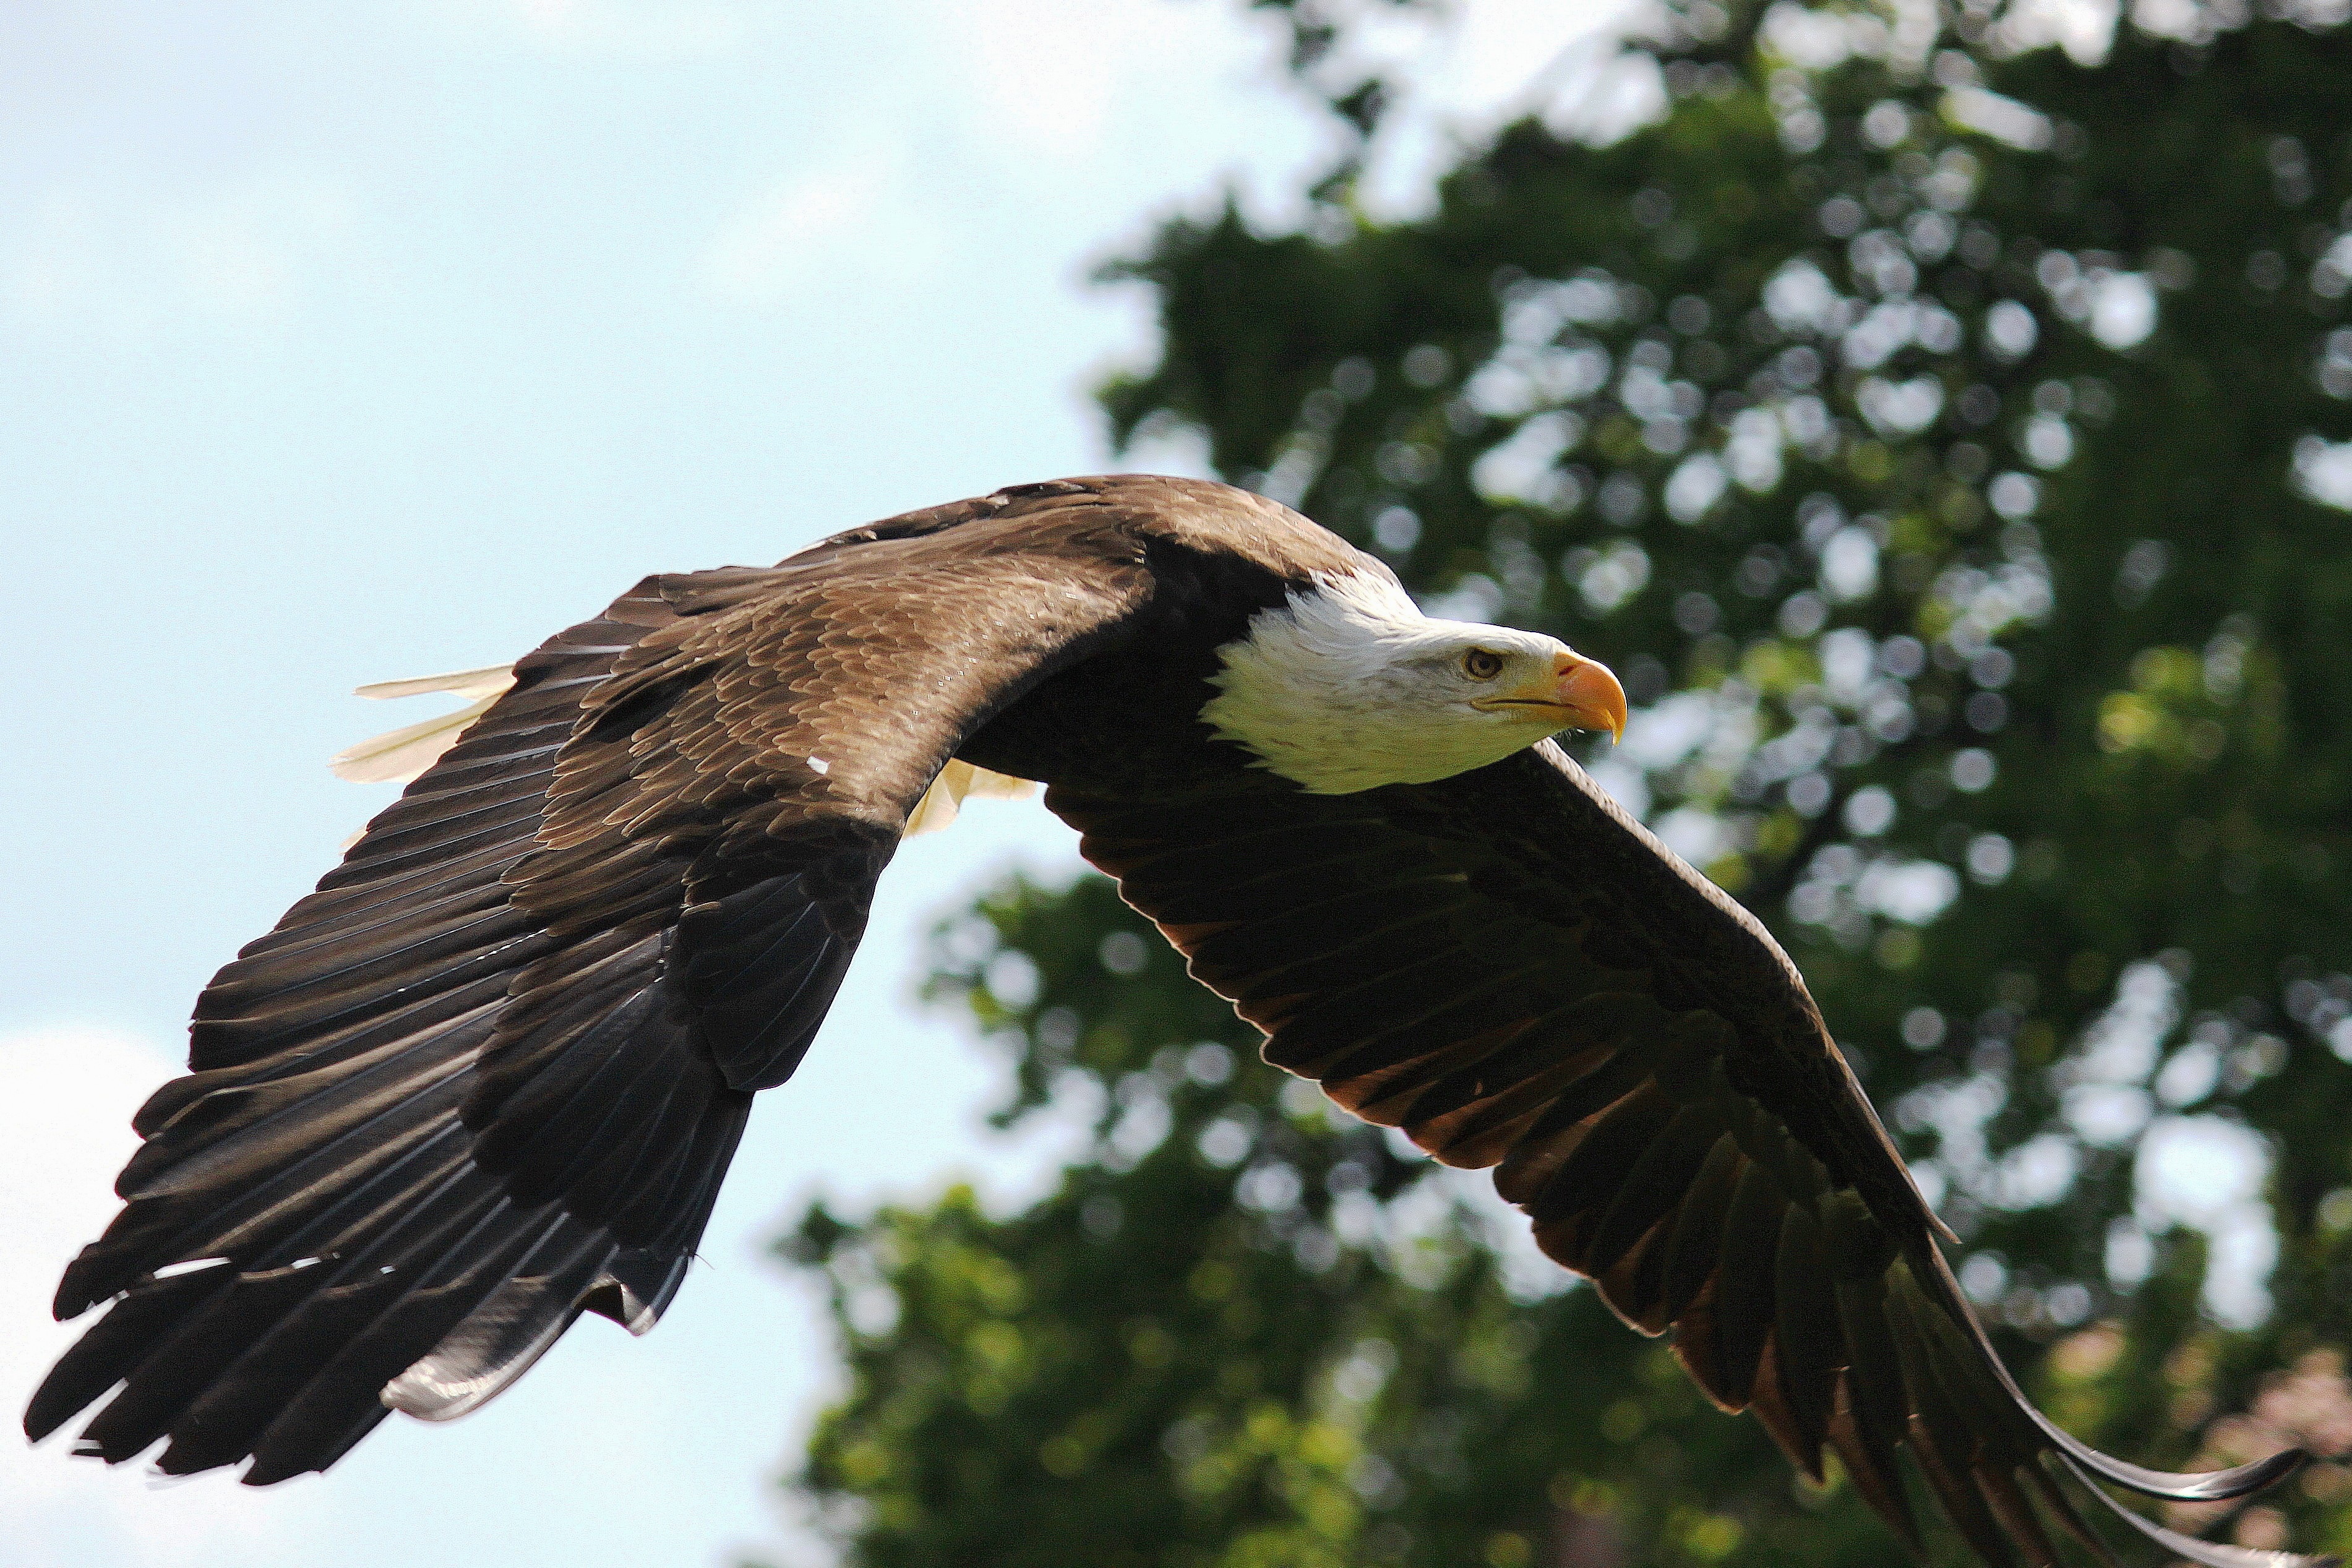
bird, wing, wildlife, beak, flight, eagle, fauna, swing, plumage, bird of prey, bald eagle, vertebrate, vulture, adler, accipitriformes